Herrgårdsost

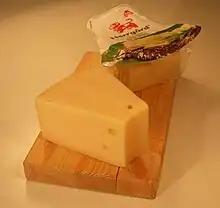
Swedish Herrgårdsost

Herrgårdsost ("Manorhouse cheese") is a semi-hard Swedish cheese made from cow's milk. The aged cheese has a mild, nutty and creamy taste. The cheese has small round holes and a waxed surface. Herrgårdsost is usually manufactured in wheels about in diameter and wide, weighing around . Since 2004, the cheese has been marketed under the registered trademark Herrgård, owned by the company Svenska Ostklassiker AB, a subsidiary of Svensk Mjölk.